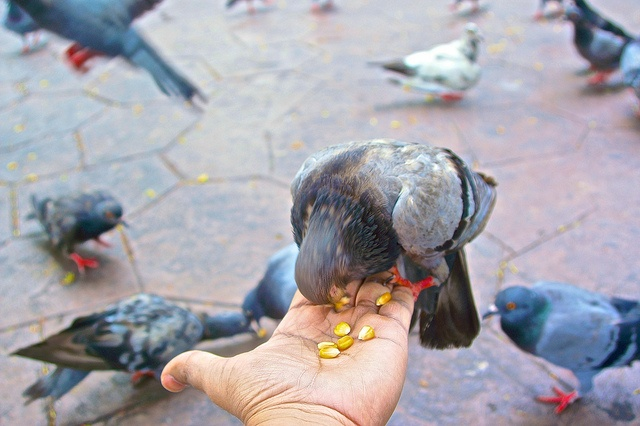
Hand with corn kernel feeding pigeon on hand, several other pigeons on stone tiled ground.
A pigeon standing on a persons hand eating corn.
A pigeon sitting on a persons hand feeding on corn kernels.
Several birds eating peanuts, one is eating out of somebody's hand.
A pigeon is eating nuts out of someone hand